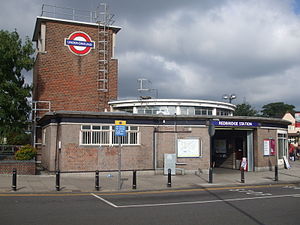
Central line / Stationer / Åbne stationer
Redbridge
Central line er en London Underground-bane, der løber gennem det centrale London, fra Ealing og Ruislip i vest til Epping, Essex i nordøst. Banen er farvet rød på netværkskortet og betjener 49 stationer på 74 km. Den er den længste Underground-bane. Den er også den ene af kun to baner i Underground-netværket, der krydser Greater Londons grænse. Den anden er Metropolitan line. Som en af Londons dybtliggende tube-jernbaner er togene mindre end dem på de britiske fjernbaner.